Johannesburg

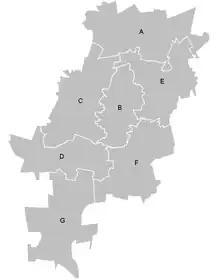
The seven regions of the city

53% belong to mainstream Christian churches, 24% are not affiliated with any organised religion, 14% are members of African Independent Churches, 3% are Muslim, 1% are Jewish and 1% are Hindu. There are Muslim mosques, Hindu temples, a Sikh Gurudwara (Sikh Temple) in Sandton and a large number of synagogues.